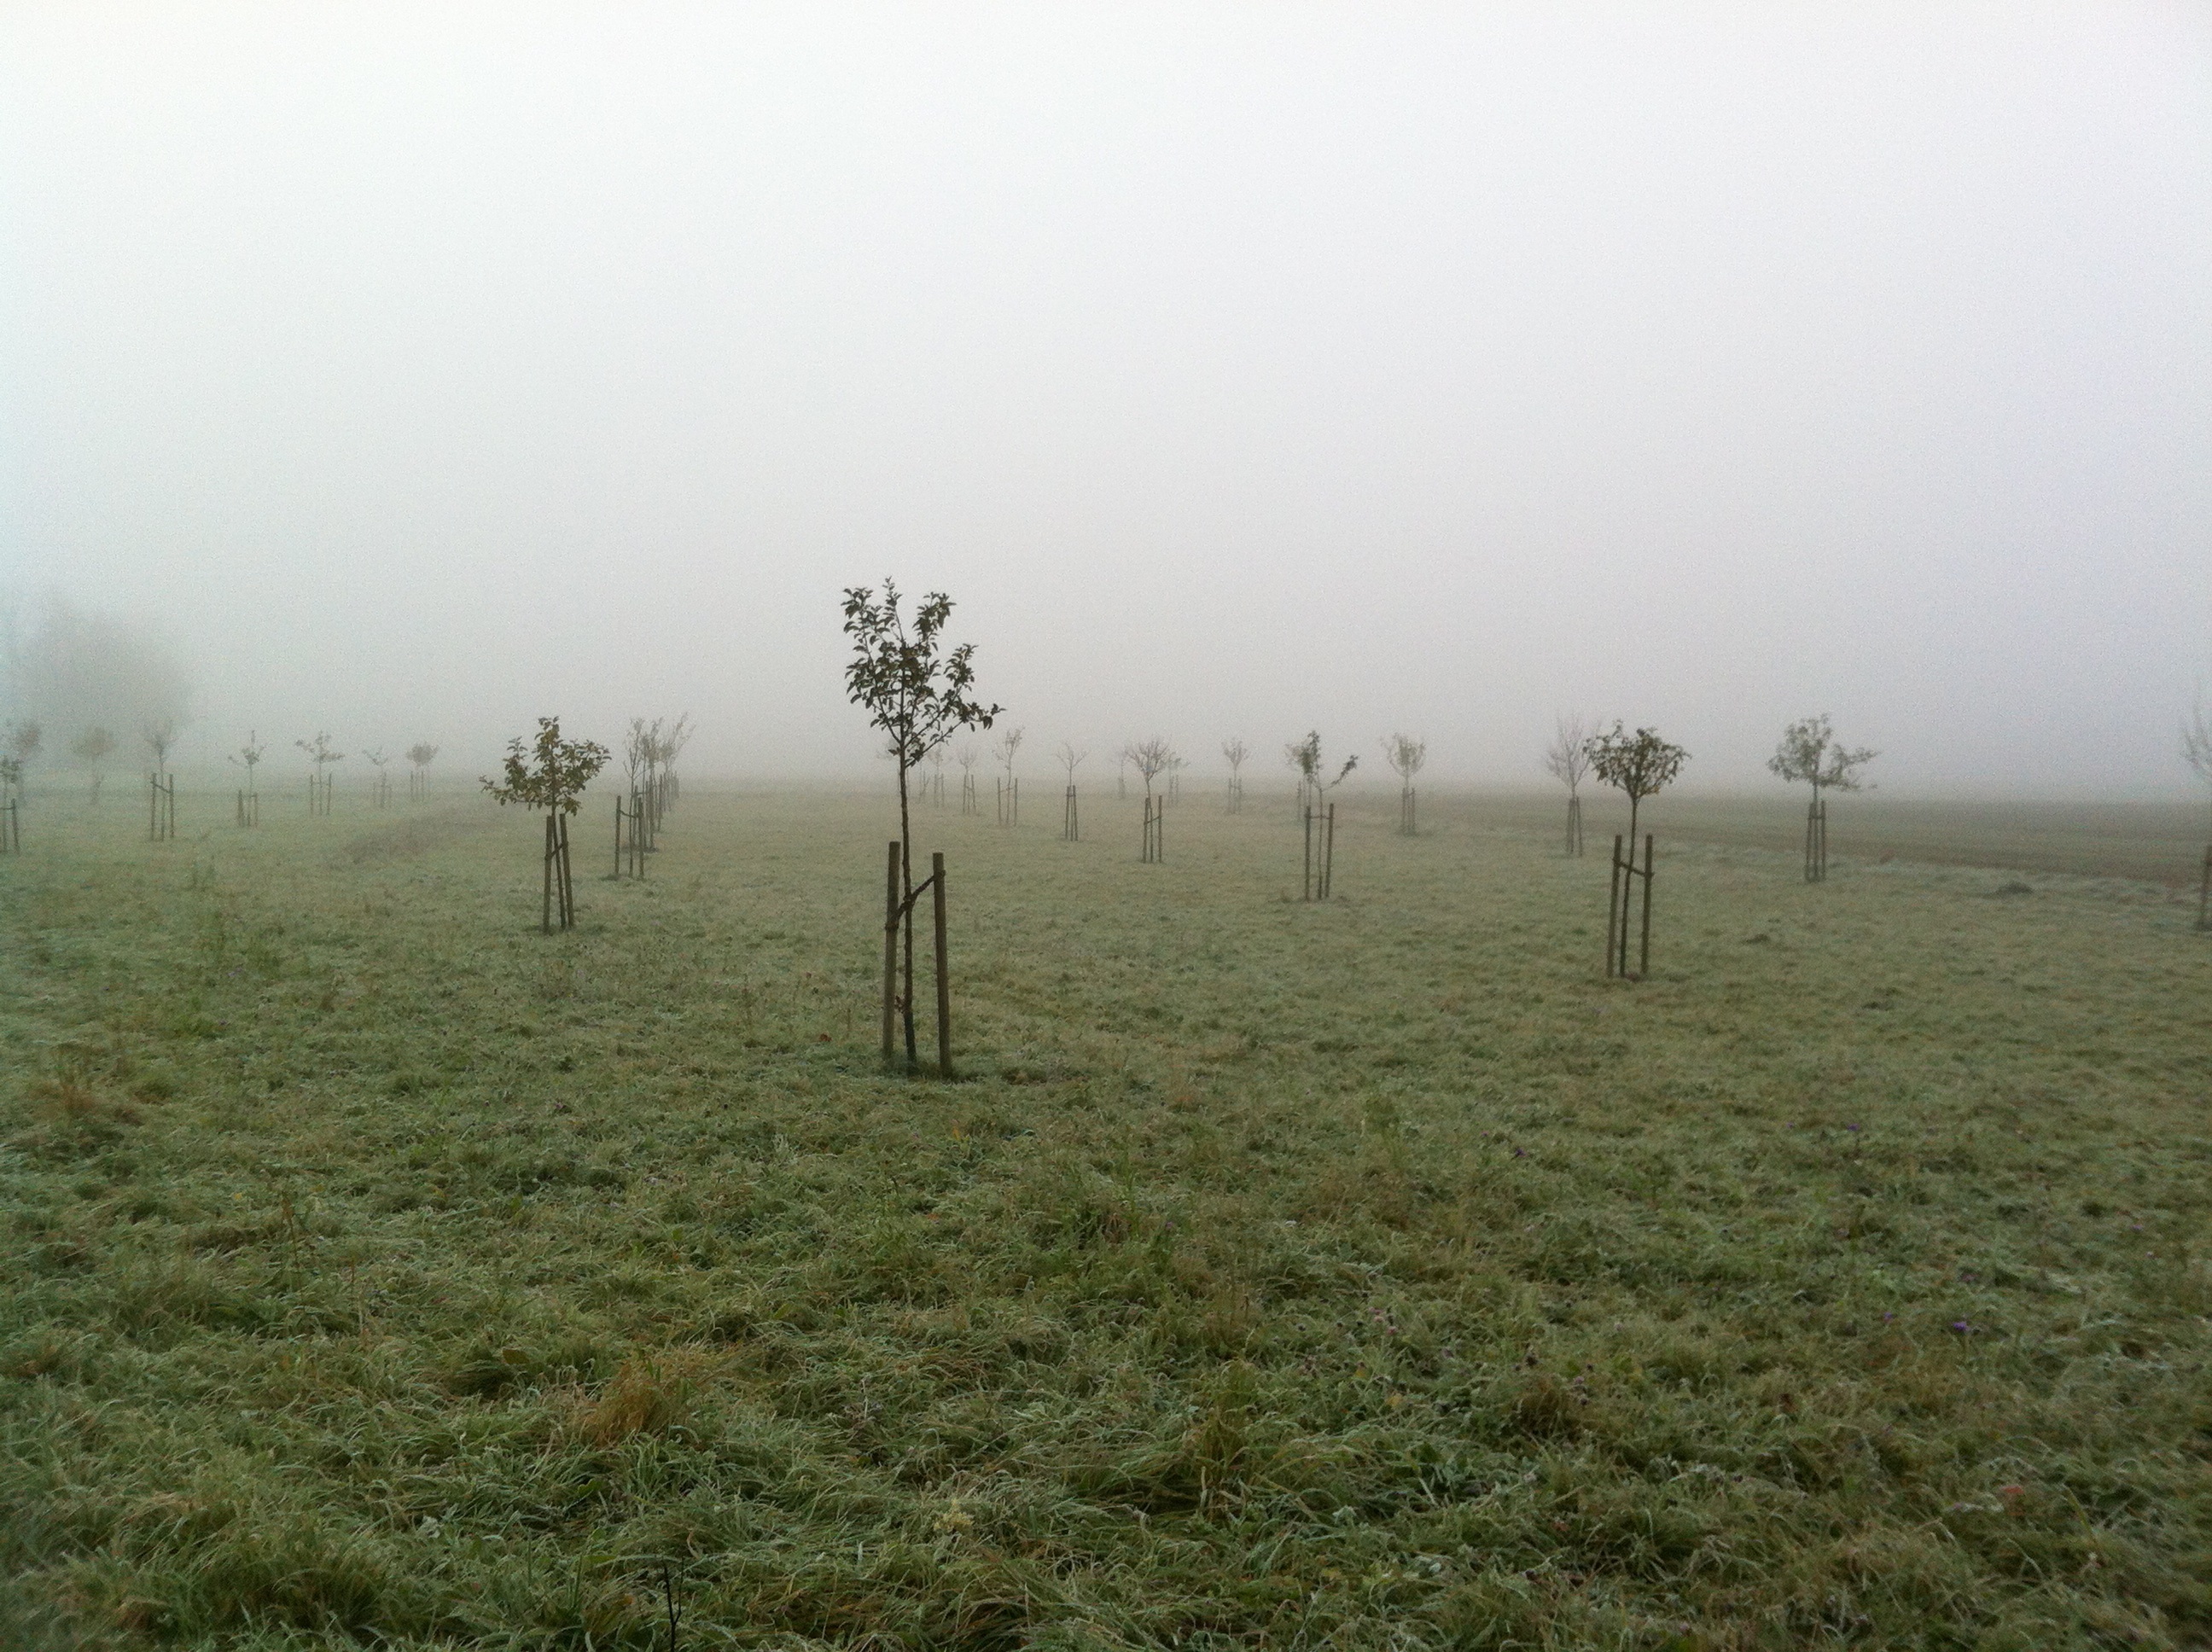
landscape, tree, nature, plant, fog, mist, field, meadow, prairie, morning, hill, wind, orchard, foggy, green, autumn, weather, haze, soil, agriculture, savanna, plain, trees, autumn mood, grey, grassland, fruit tree, wetland, germany, gloomy, november, habitat, silent, ecosystem, diffuse, melancholy, melancholic, atmospheric, rural area, morbid, scattered fruit trees, colourless, apple trees, natural environment, atmospheric phenomenon, november gray, fog color